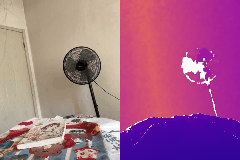
Label: book